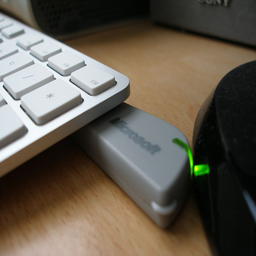
You can see the corner of a keyboard along with another plastic device that has Microsoft printed on it.
A desk has a keyboard and an electronic device on it.
a wooden desk with a computer keyboard on it
A small Microsoft device with a green light under the edge of a keyboard.
The keyboard is on the desk in the office.